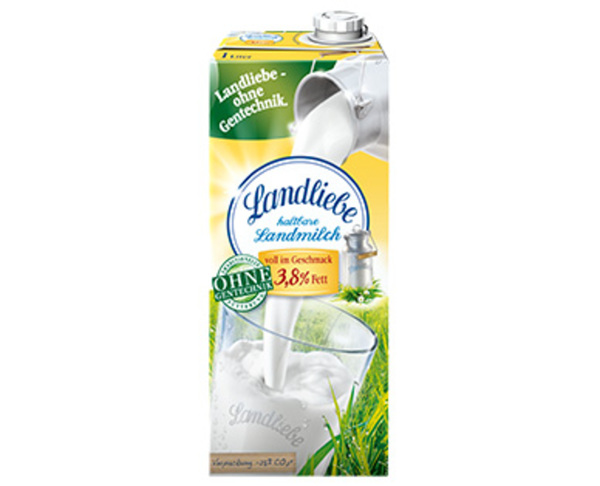
Label: cardboard